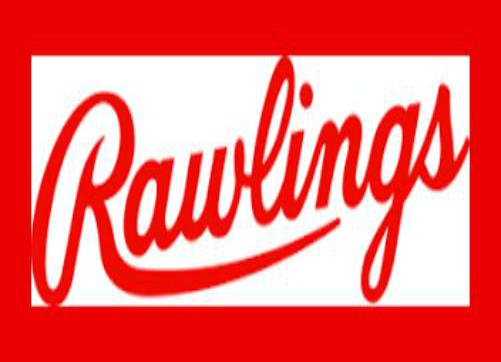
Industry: Sports